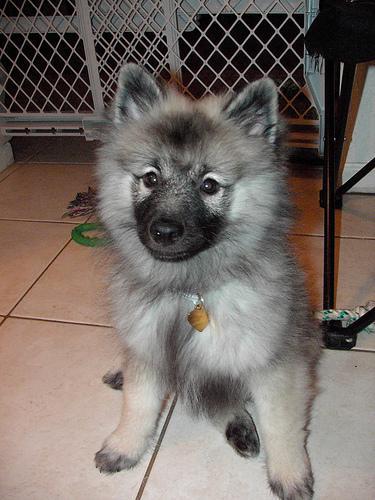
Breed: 223-n000092-keeshond